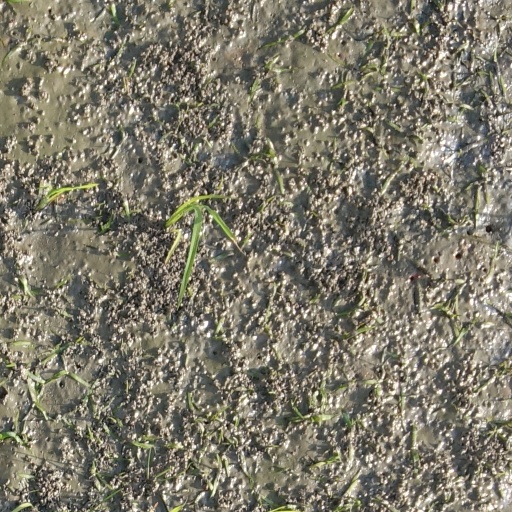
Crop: rice